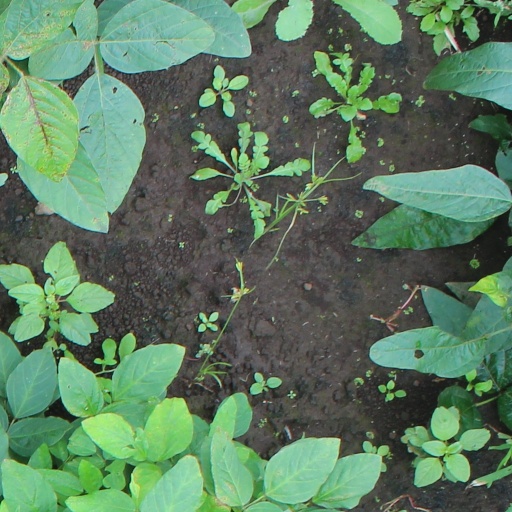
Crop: soybean